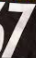
Number: 7